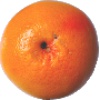
Label: pink_grapefruit